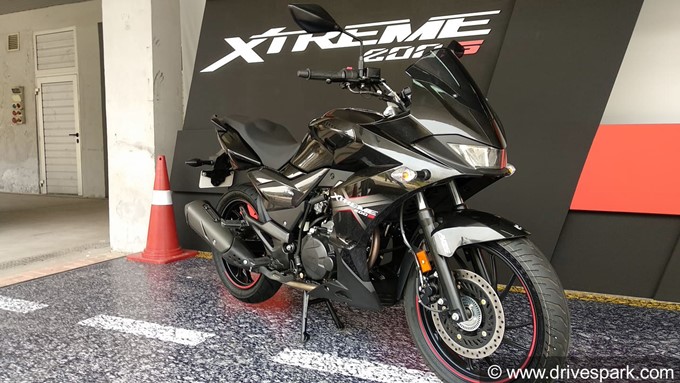
Vehicle type: Motorcycles